Sansoen Phra Narai

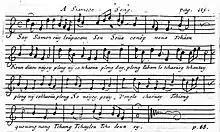
Sheet music for "A Siamese Song", from la Loubère's 1693 book

"Sansoen Phra Narai" is a music composition based on a notated piece found in Simon de la Loubère's records of the French embassy to the Kingdom of Ayutthaya in 1687, originally titled in the English version as "A Siamese Song". King Chulalongkorn (Rama V) had a modern arrangement made by Michel Fusco in 1897, and used it as a royal anthem. The piece was arranged as the title song for the 1941 film "King of the White Elephant", under the name "Si Ayutthaya". This arrangement was also used in the 2017 TV series , and the march composition was used in the royal funeral of King Bhumibol Adulyadej (Rama IX) the same year. and the Coronation of Vajiralongkorn in 2019.